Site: brandenburg
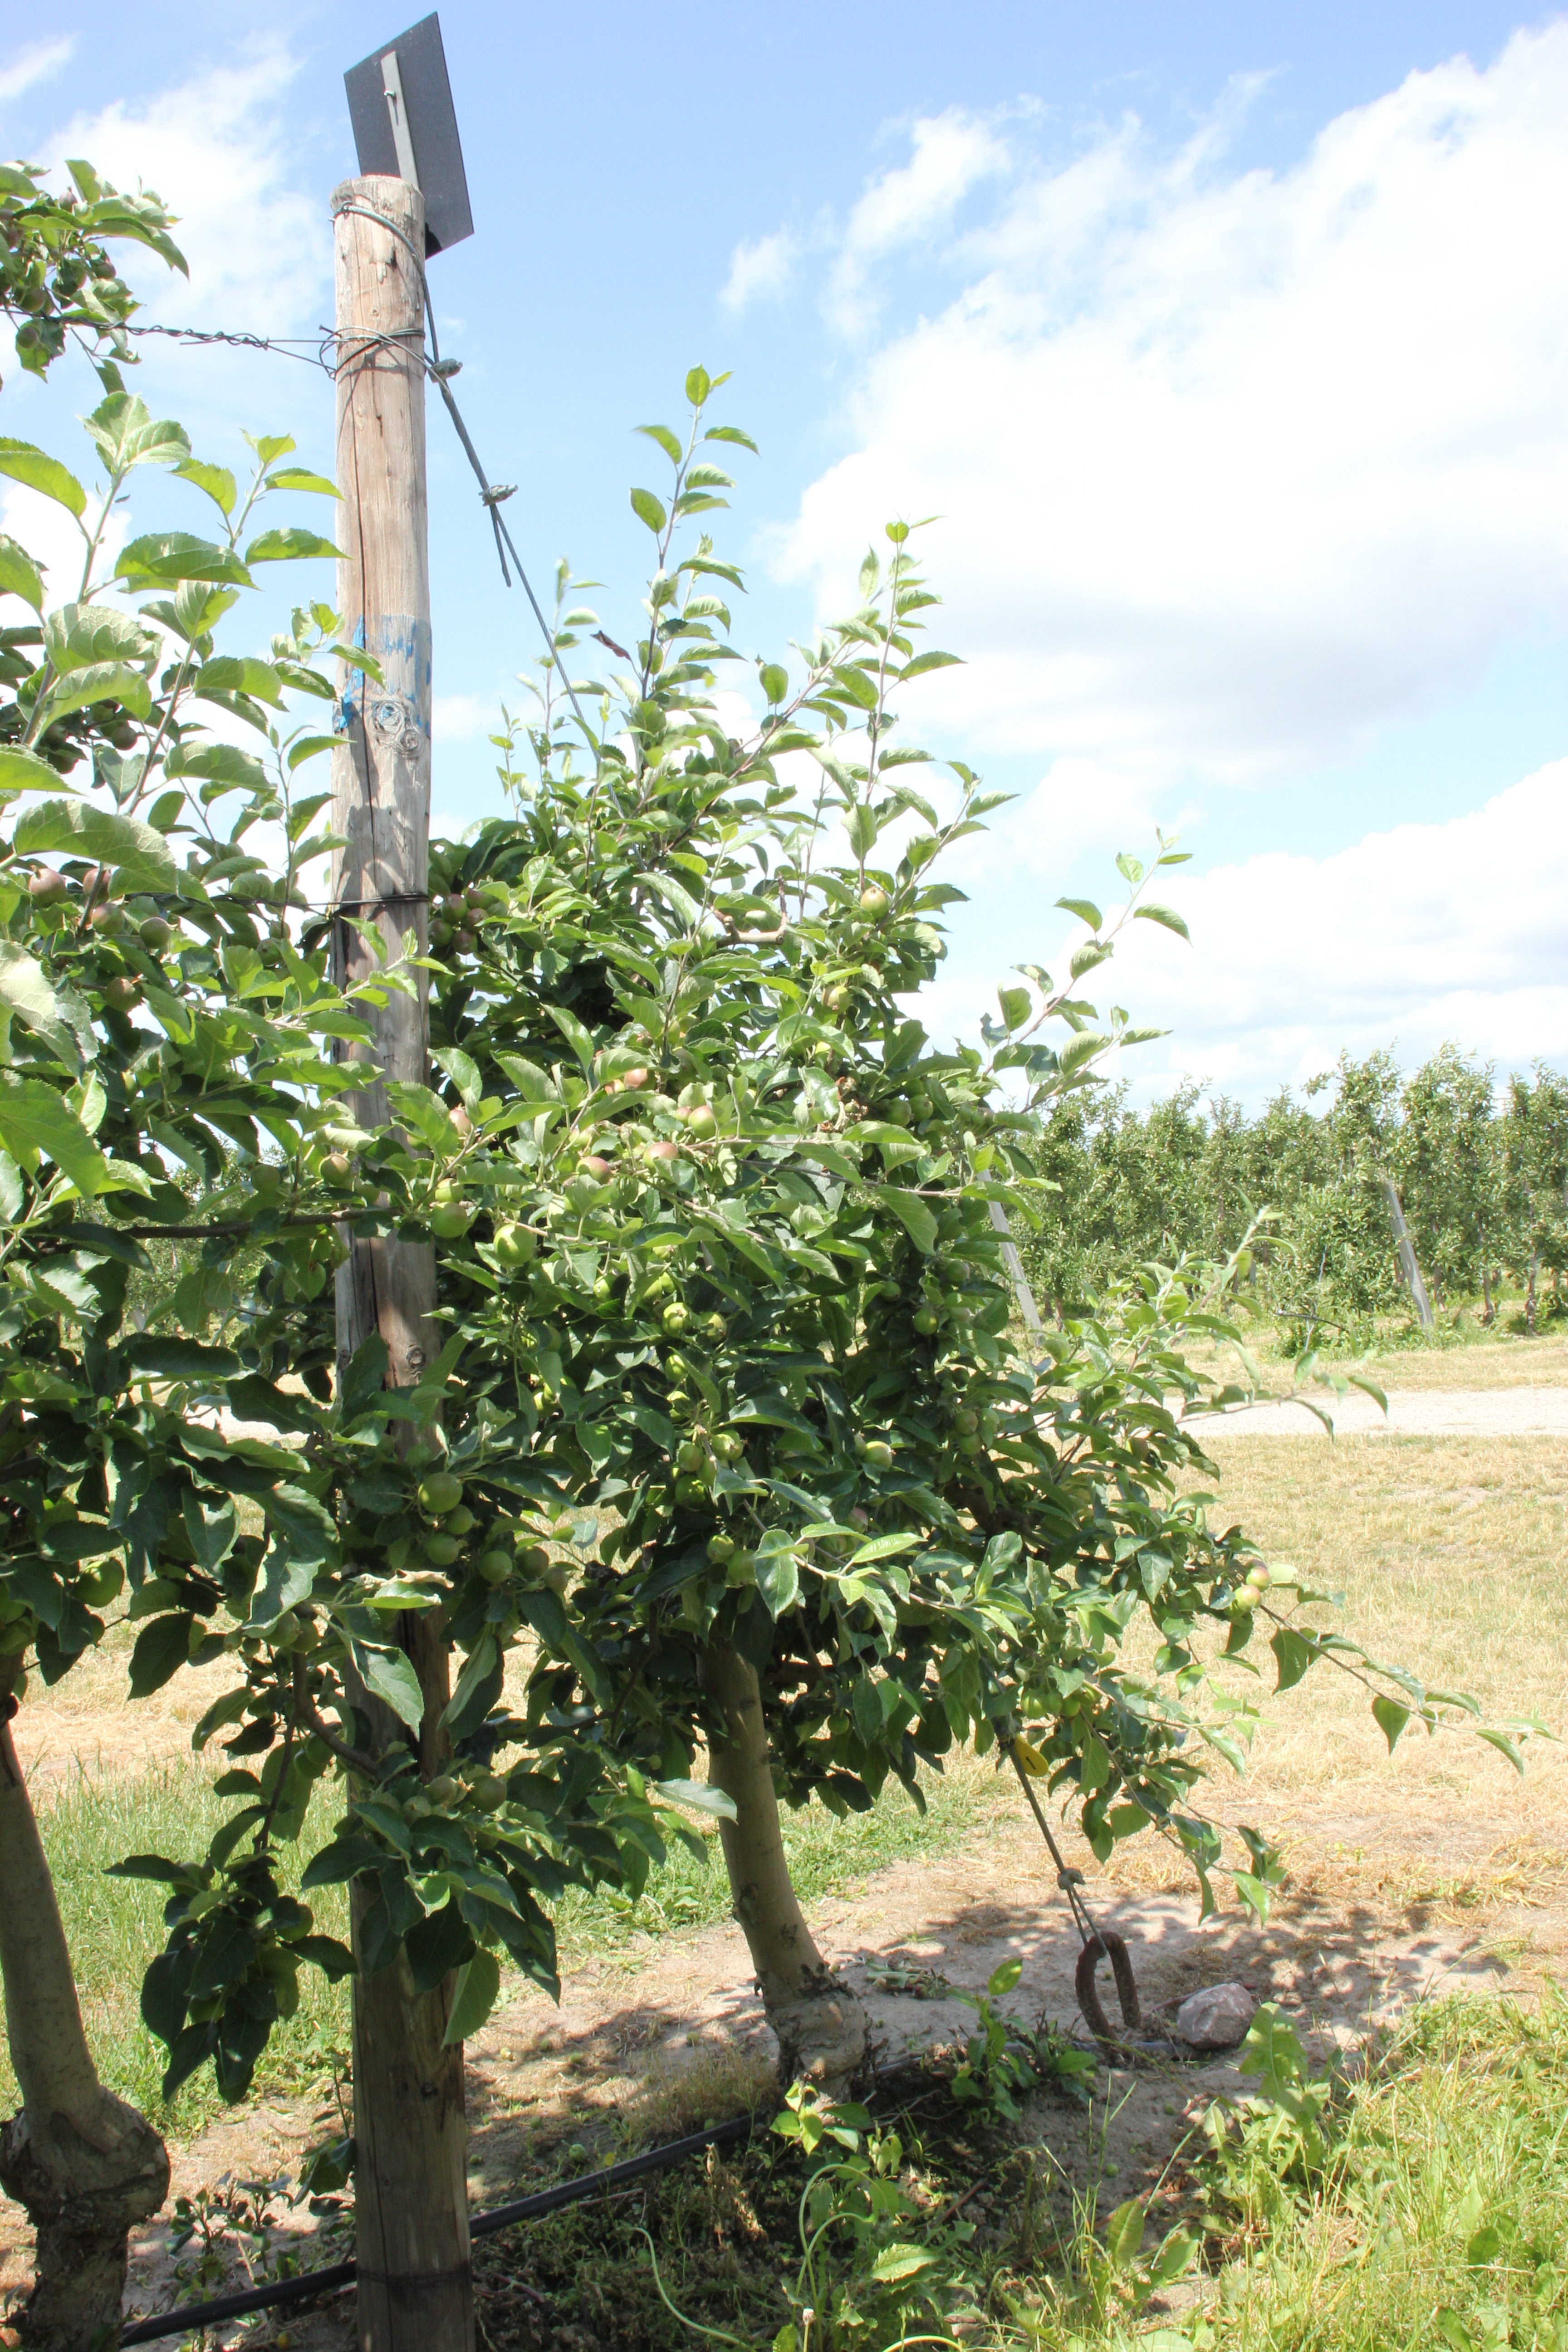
Growth stage (BBCH 73): Development of fruit